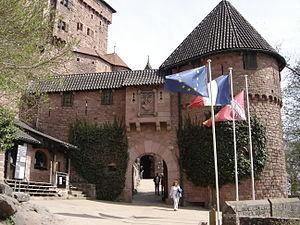
Le château du Haut-Kœnigsbourg est un château fort alsacien du XIIᵉ siècle, profondément remanié au XVᵉ siècle et restauré avant la Première Guerre mondiale sous Guillaume II. Le château se dresse sur la commune française d'Orschwiller dans le département du Bas-Rhin en région Grand Est, au sein de la région historique et culturelle d'Alsace.
La politique culturelle française regroupe les actions gouvernementales, administratives et territoriales, orientées vers un enjeu culturel.